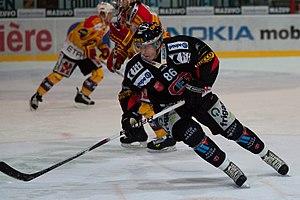
Julien Sprunger, Fribourg-Gottéron vs Langnau Tigers, 15 janvier 2010.